Dorade box

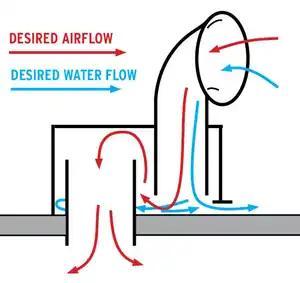
A cutaway diagram of a Dorade Box. The red arrows show the desired airflow (into the cabin) and the blue arrows show the desired water flow (out of the integral scupper onto the deck). The grey area indicates the deck of the boat.

A dorade box (also called a dorade vent, collector box, cowl vent, or simply a "ventilator") is a type of vent that permits the passage of air in and out of the cabin or engine room of a boat while keeping rain, spray, and sea wash out.